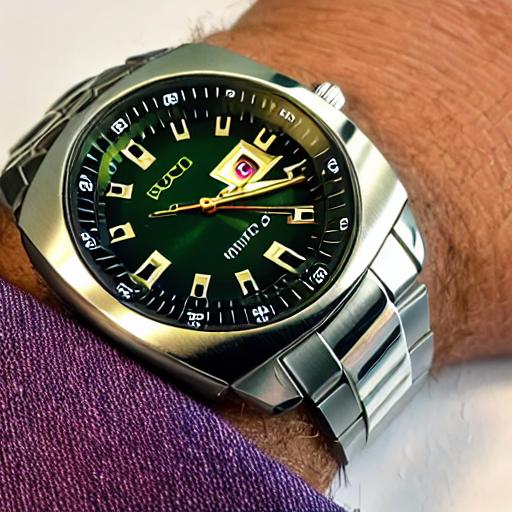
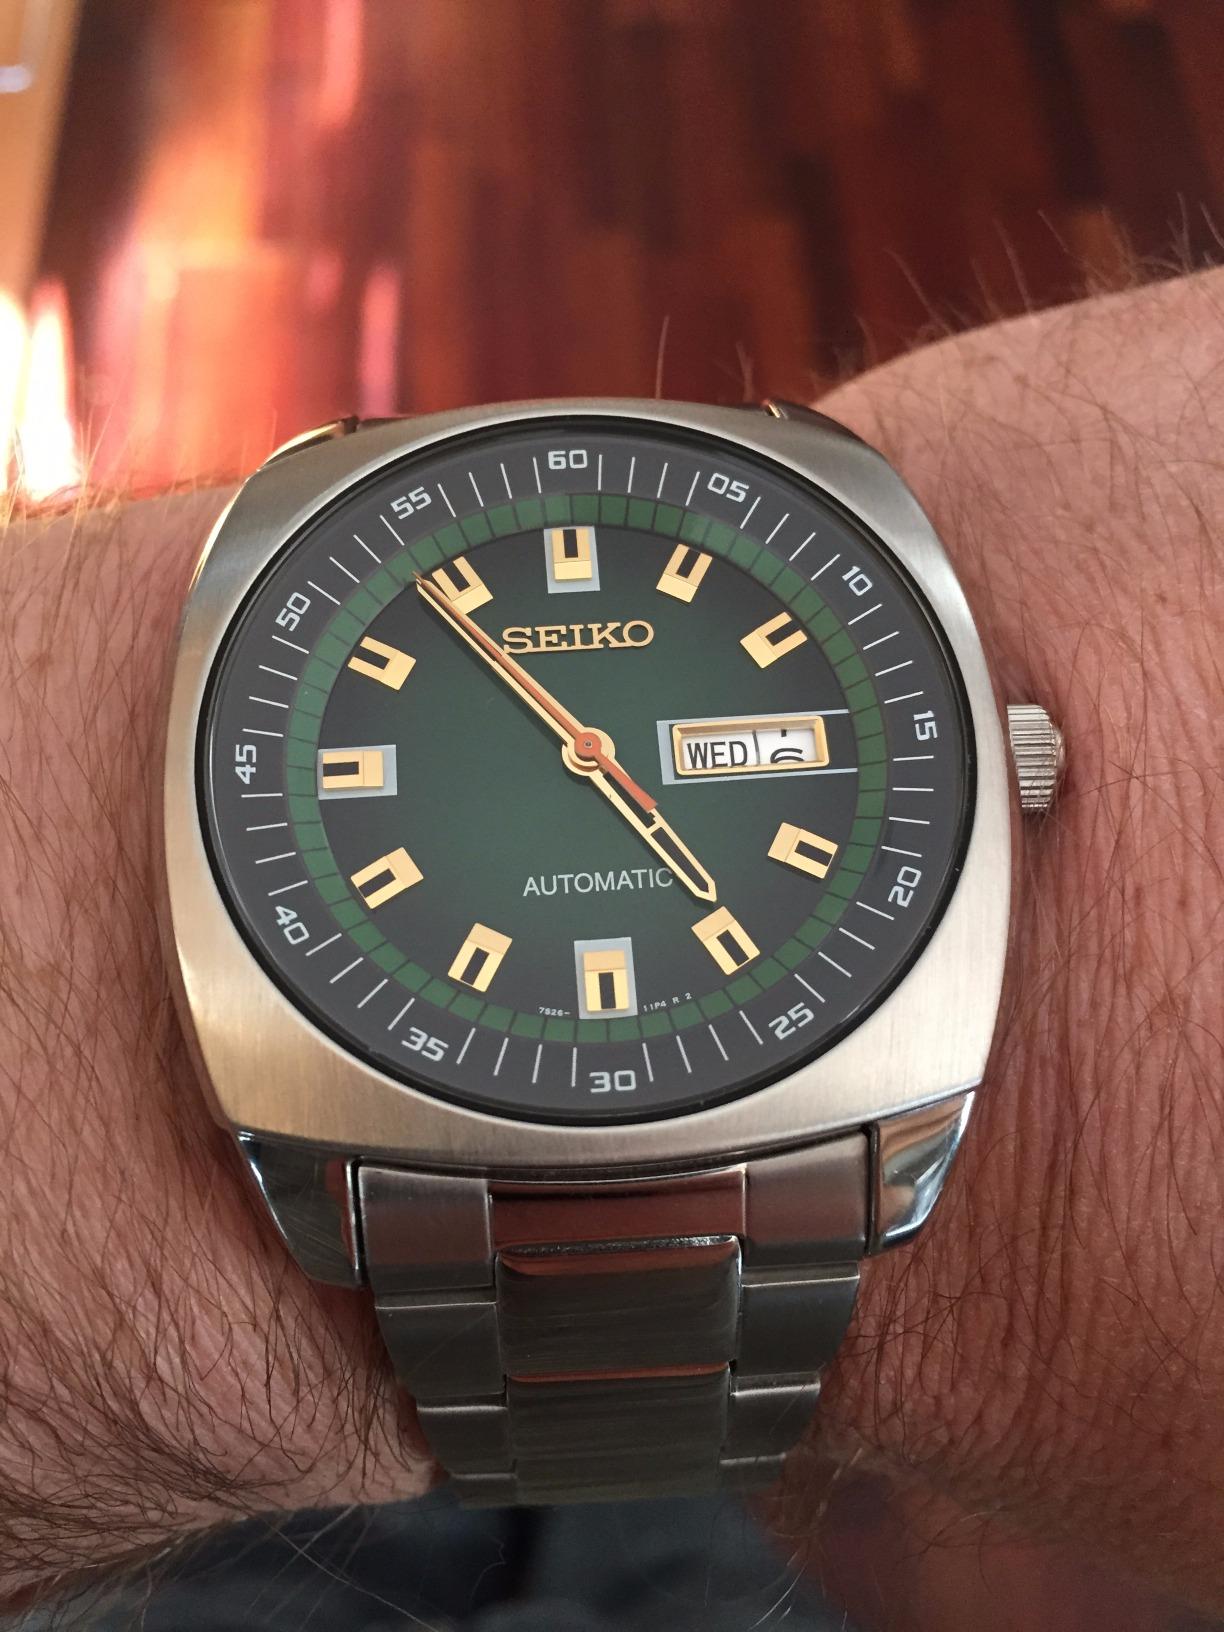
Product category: accessories_watch
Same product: no